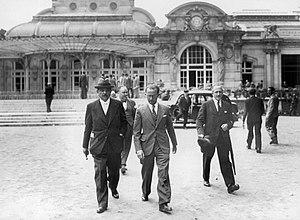
Pierre Laval à la sortie du Grand Casino de Vichy, le 10 juillet 1940, jour du vote à l'Assemblée nationale des pleins pouvoirs au maréchal Pétain.
Philippe Pétain, né le 24 avril 1856 à Cauchy-à-la-Tour et mort en captivité le 23 juillet 1951 sur l'île d'Yeu, est un militaire, diplomate et homme d'État français. Élevé à la dignité de maréchal de France en 1918, il est frappé d'indignité nationale et déchu de sa distinction militaire en 1945.
Pierre Laval, né le 28 juin 1883 à Châteldon et mort fusillé le 15 octobre 1945 à la prison de Fresnes, est un homme d'État français.
Cette page concerne l'année 1940 du calendrier grégorien.
Le nom de régime de Vichy désigne le régime politique dirigé par Philippe Pétain, qui assure le gouvernement de la France au cours de la Seconde Guerre mondiale, du 10 juillet 1940 au 20 août 1944 durant l’occupation du pays par le Troisième Reich. Le régime est ainsi dénommé car le gouvernement siégeait à Vichy, situé en zone libre.
Le vote des pleins pouvoirs constituants à Philippe Pétain est un vote de l'Assemblée nationale convoquée à Vichy le 10 juillet 1940 par le président de la République française, Albert Lebrun, après que le maréchal Pétain a été nommé président du Conseil et a signé l'armistice du 22 juin 1940. L'Assemblée nationale vote, à une très forte majorité, la loi constitutionnelle du 10 juillet 1940 donnant « tout pouvoir au gouvernement de la République […] de promulguer […] une nouvelle constitution de l'État français [qui] devra garantir les droits du travail, de la famille et de la patrie ».